Elephantopus carolinianus

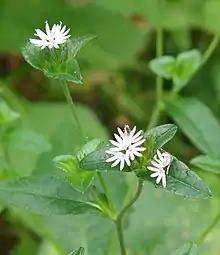
Elephantopus carolinianus in Arkansas

"Elephantopus carolinianus" is a perennial herb sometimes as much as 120 cm (4 feet) tall. Leaves are elliptic or ovate to lanceolate, up to 12 cm (5 inches) long, larger toward the base of the plant and decreasing in size moving up the stem. The leaves are darker on the upper side than they are on the lower side and are lightly hairy. They are alternate along the stem, becoming spaced further apart higher on the stem. At the plant's base, the leaves are very close together, as close as apart.